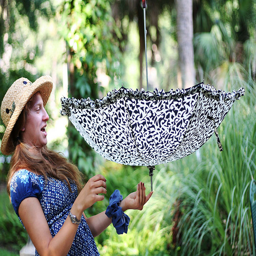
A woman balances an upside down umbrella on her fingertip.
a woman in a hat is holding an umbrella
A woman balances an umbrella on her finger.
A woman holding an umbrella by balancing it on one finger.
A women who is holding an umbrella upside down.